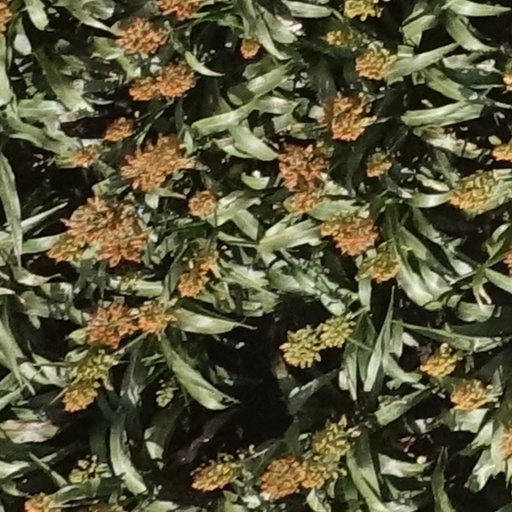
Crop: sorghum